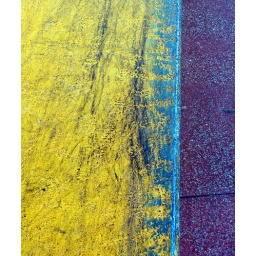
part of a big number one near a cow thats up a tree